Jailbreak (2017 film)

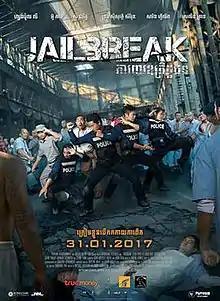
"Jailbreak" poster

Jailbreak is a 2017 Cambodian action film directed by Jimmy Henderson. It was released in Cambodia in January 2017 and made available on Netflix in May 2018.